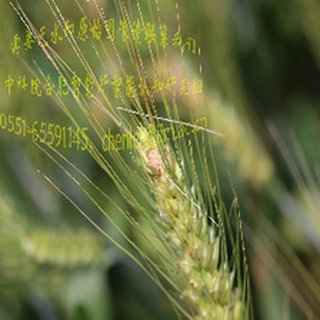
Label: wheat_fusarium_head_blight